Basta Every Day Happy

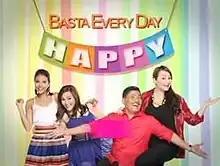
Title card

Every Day Happy is a Philippine television talk show broadcast by GMA Network. Hosted by Gladys Reyes, Donita Rose, Alessandra De Rossi and Boy Logro, it premiered on May 12, 2014, on the network's morning line up. The show concluded on January 5, 2015, with a total of 171 episodes.